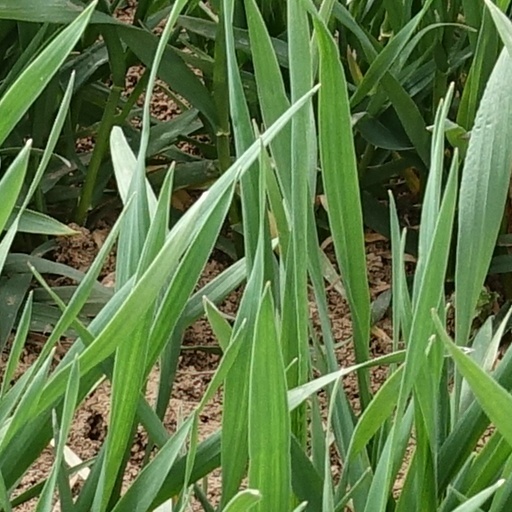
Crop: wheat